Pagala Premi

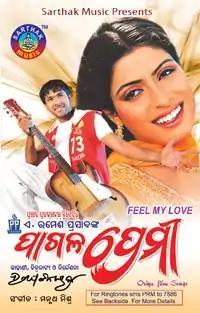
Movie poster for "Pagala Premi"

Pagala Premi is a 2007 Indian Odia-language romantic drama film directed by Hara Patnaik and stars Sabyasachi Mishra and Arpita Mukherjee in their debut films. This is a remake of Telugu movie "Arya" (2004).